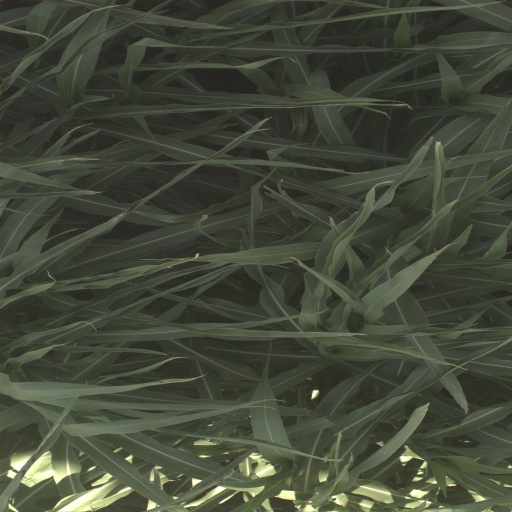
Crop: sorghum